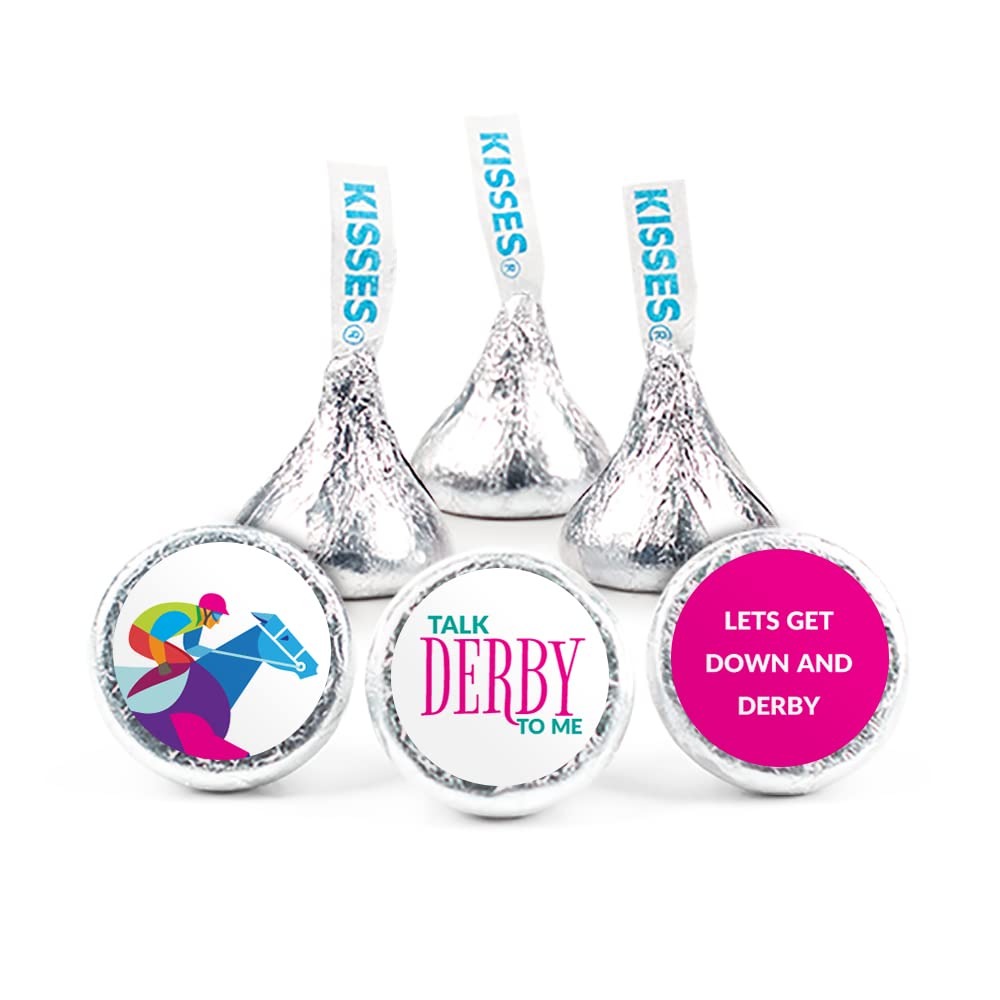
Item Name: 324ct Personalized Kentucky Horse Derby Race Stickers for Chocolate Kisses Party Favors - (324ct) - Candy Not Included
Bullet Point 1: Includes 324 Stickers: Each Sheet Includes 108 3/4" Stickers.
Bullet Point 2: Candy Not Included For This Option. These Stickers Are Also Perfectly Sized For Kisses, Lifesavers Mints, & Mini Peanut Butter Cups.
Bullet Point 3: Easy To Apply: Simple Peel And Stick On Candies To Create Your Party Favors. Stickers Are Printed On High Quality Paper With Beautiful, Vibrant Colors.
Bullet Point 4: Size: 3/4 Inch
Bullet Point 5: Party Guests Will Thank You: Add To Your Horse Race Decorations With Stickered Candies For Your Goodie Bags, Party Gifts Or Candy Buffet.
Product Description: Celebrate the big horse race with custom stickers (3/4") perfectly sized for Kisses, Lifesavers Mints or Peanut Butter Cups miniatures. Create goodie bags, party favors or a candy buffet for your party. Order includes stickers only.
Value: 1.0
Unit: Count

Price: 15.99